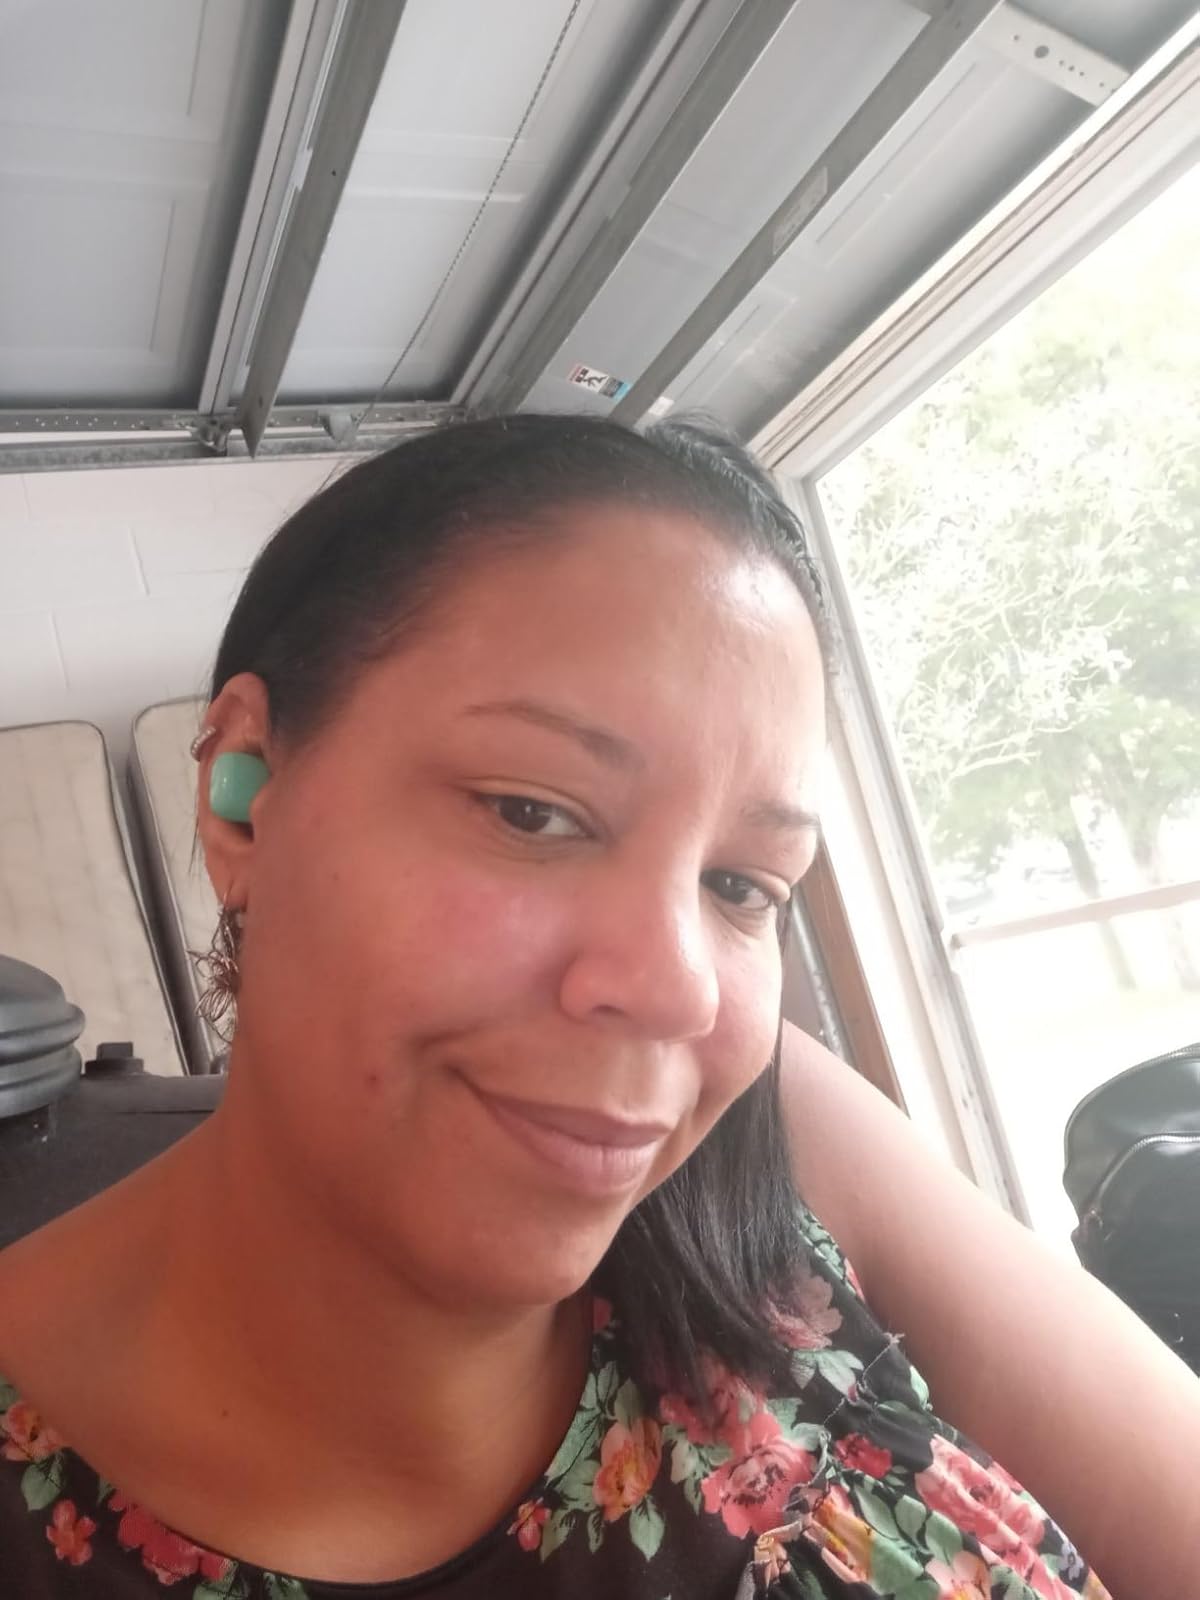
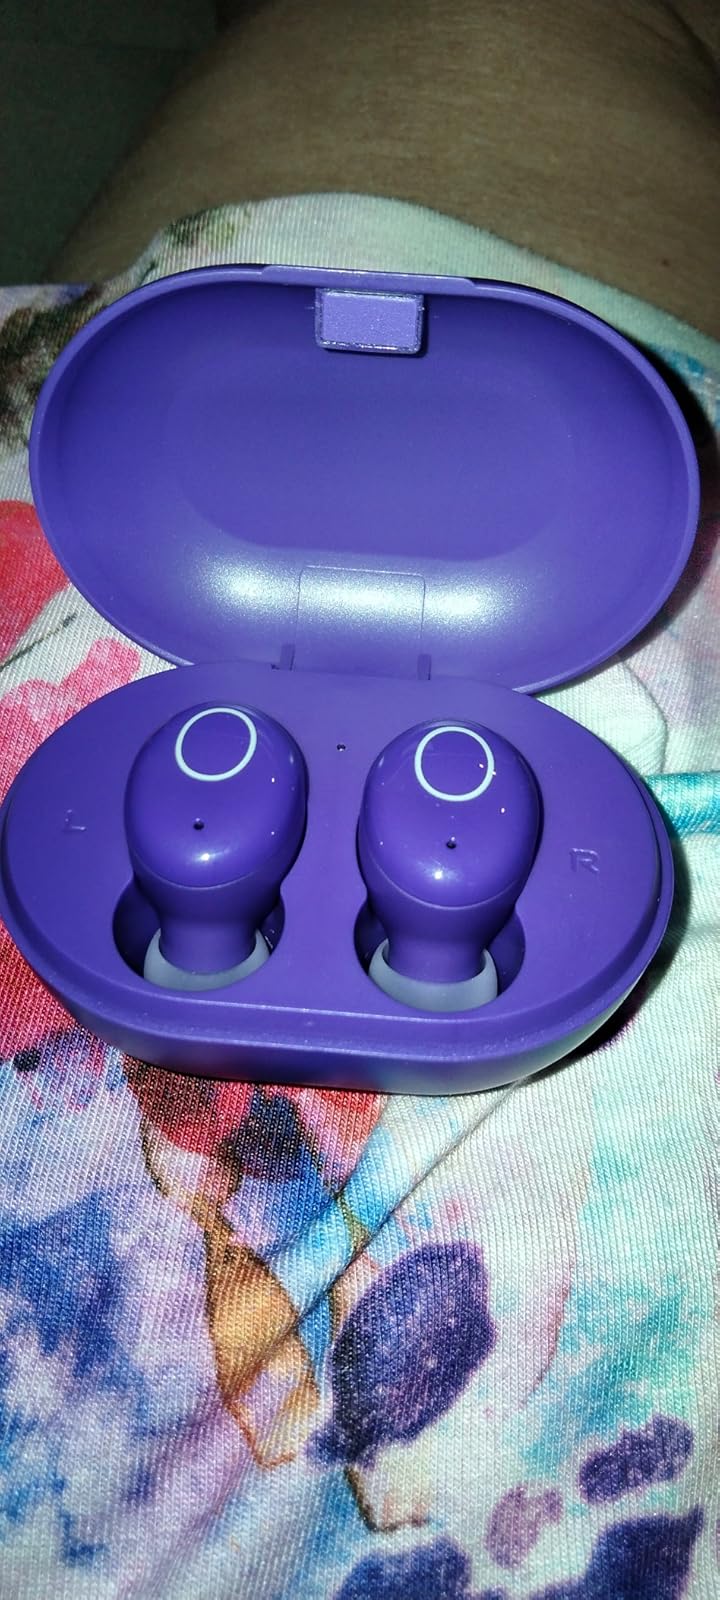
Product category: earbuds
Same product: no